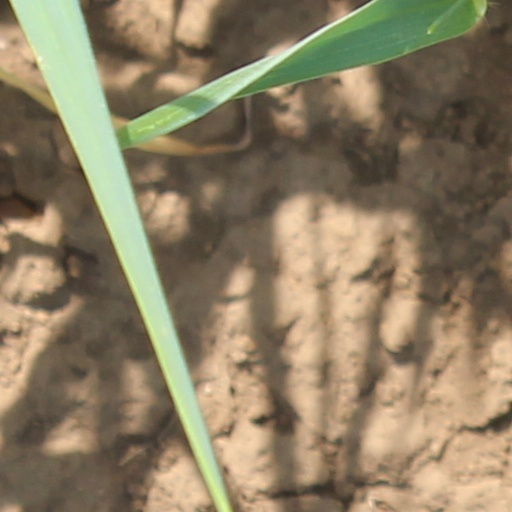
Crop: wheat